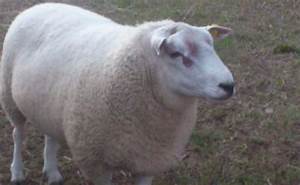
Label: sheep